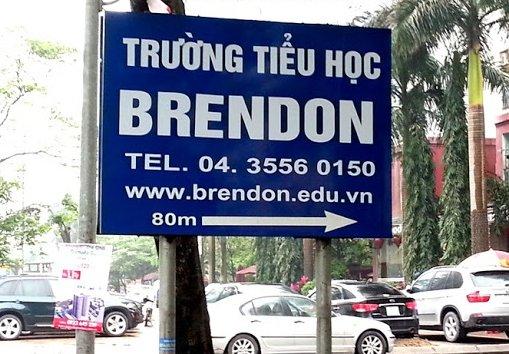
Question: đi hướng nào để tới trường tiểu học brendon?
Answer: rẽ phải